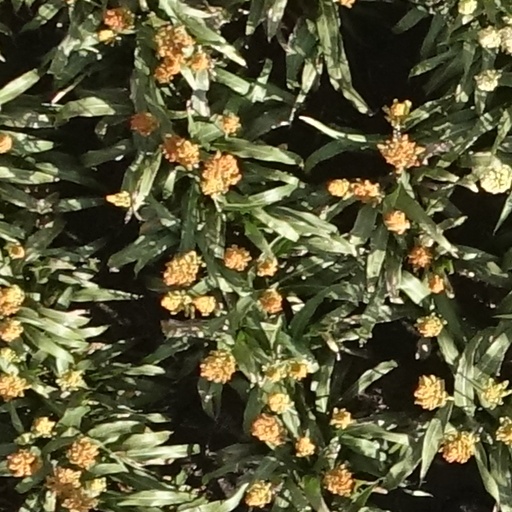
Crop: sorghum